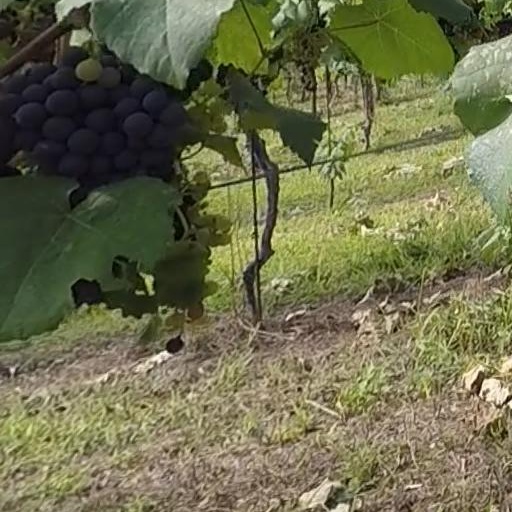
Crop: grape